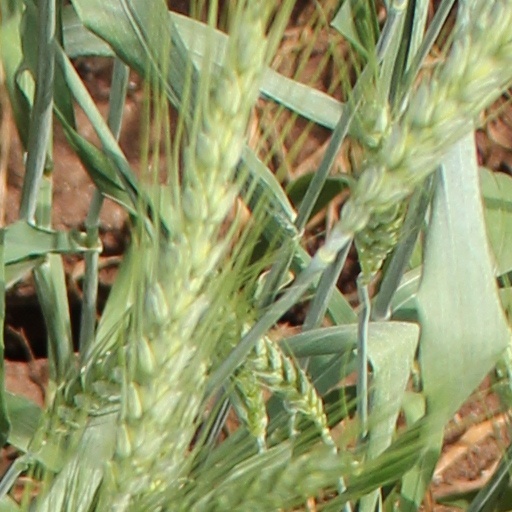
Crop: wheat